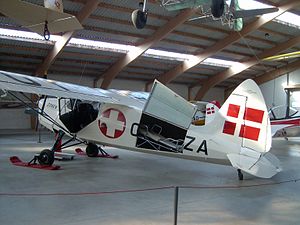
Viggo Sylvest Jensen / Udvikling i virksomheden
SAI KZ III fra Dansk Veteranflysamling, Stauning, Denne flytype var Sylvest Jensens foretrukne til luftfotos
Viggo Sylvest Jensen, bosat i Hillerød i en længere årrække, blev uddannet som pilot i det danske forsvar. Han bestod prøven og fik flyvecertifikat i 1932. Fra 1936 grundlagde han en virksomhed, hvor han fungerede som både pilot og luftfotograf. Fra 1936 til sin død i 1959 fotograferede han især bondegårde, men også virksomheder og seværdigheder. I 1949 rekvirerede han hos Skandinavisk Aero Industri et fly, beregnet til kunstflyvning, og fra 1950 udbyggede han sin virksomhed med et flyvende cirkus. Efter hans død blev firmaet ”Sylvest Jensen” videreført af sønnen, Preben Sylvest Jensen.